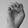
ASL letter: E